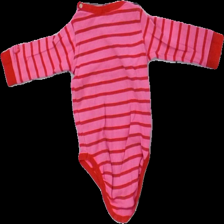
View: back
Type: Top
Category: Children
Brand: Kappahl
Brand text on label: kaxs
Colors: Pink, Red
Material: 100% cott
Pattern: Striped
Cut: Regular
Size: 74
Stains: Minor
Price range: <50
Recommended usage: Export